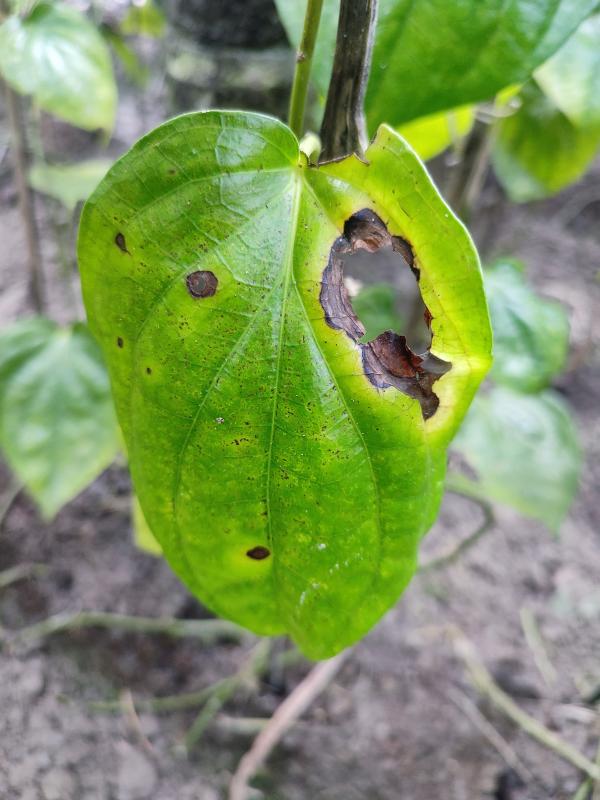
Label: Bacterial_Leaf_Disease